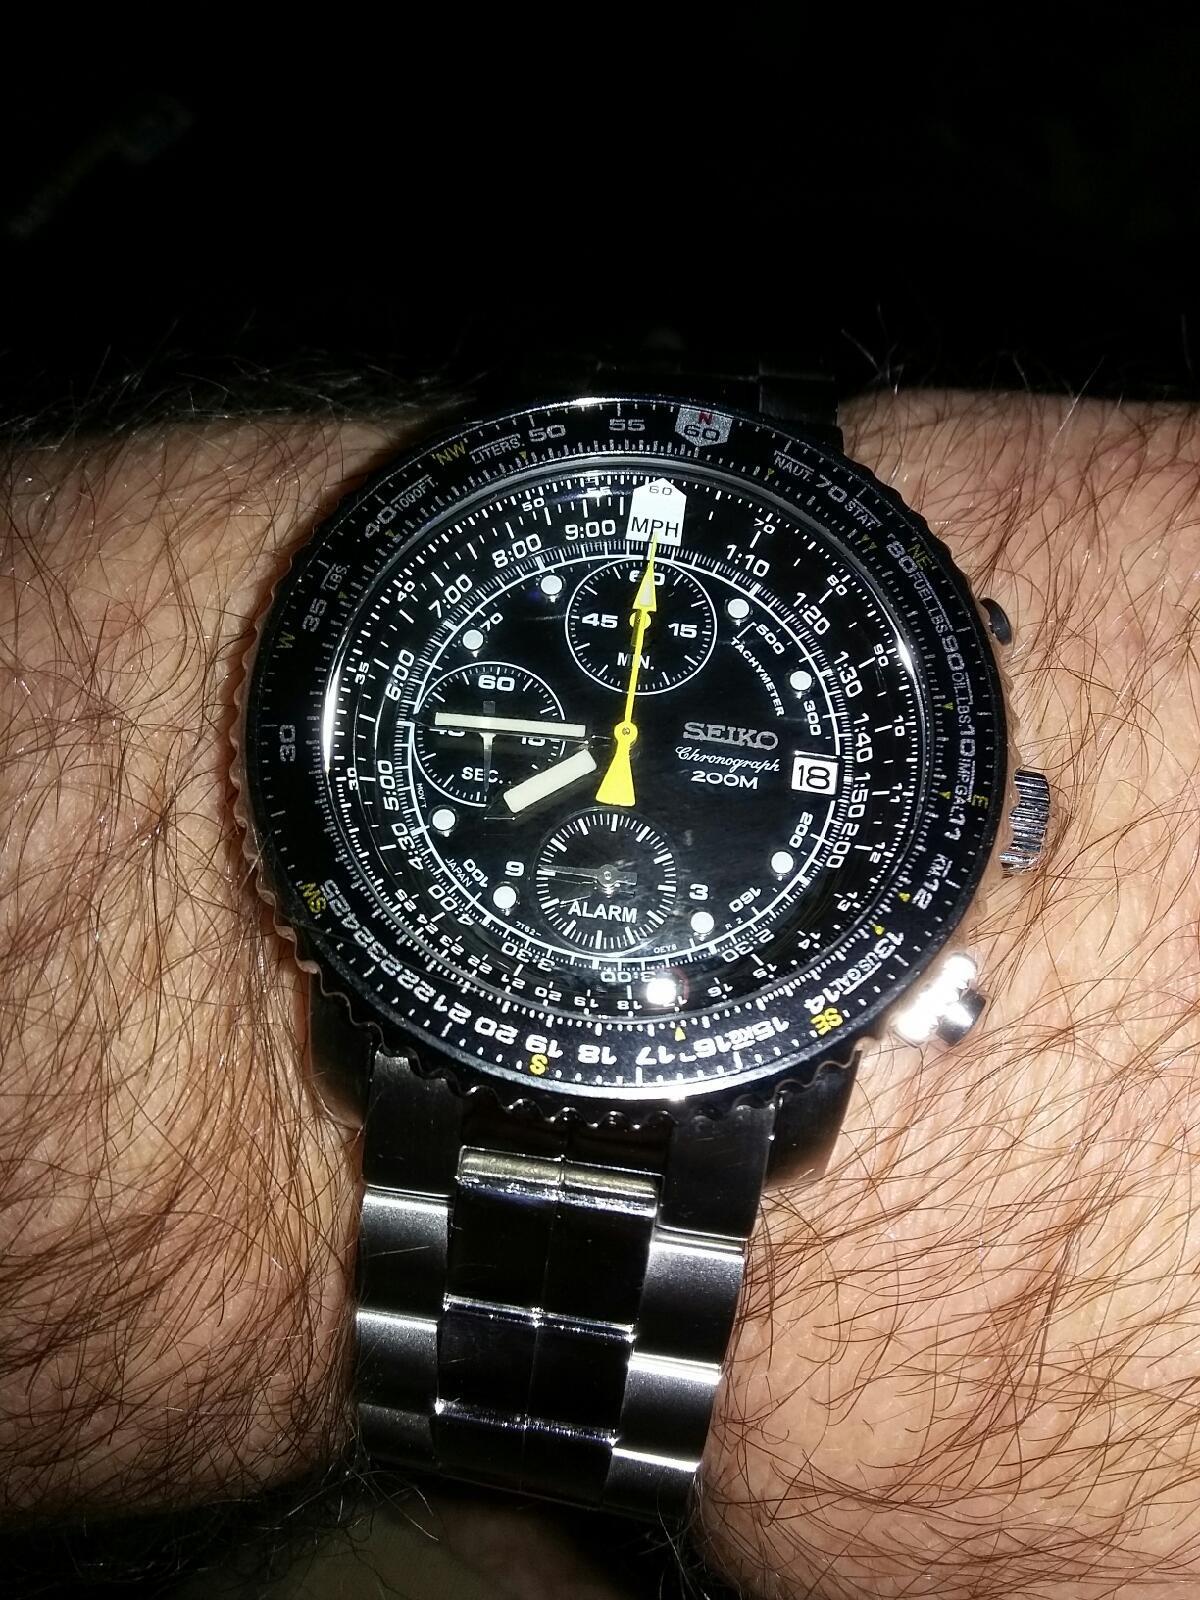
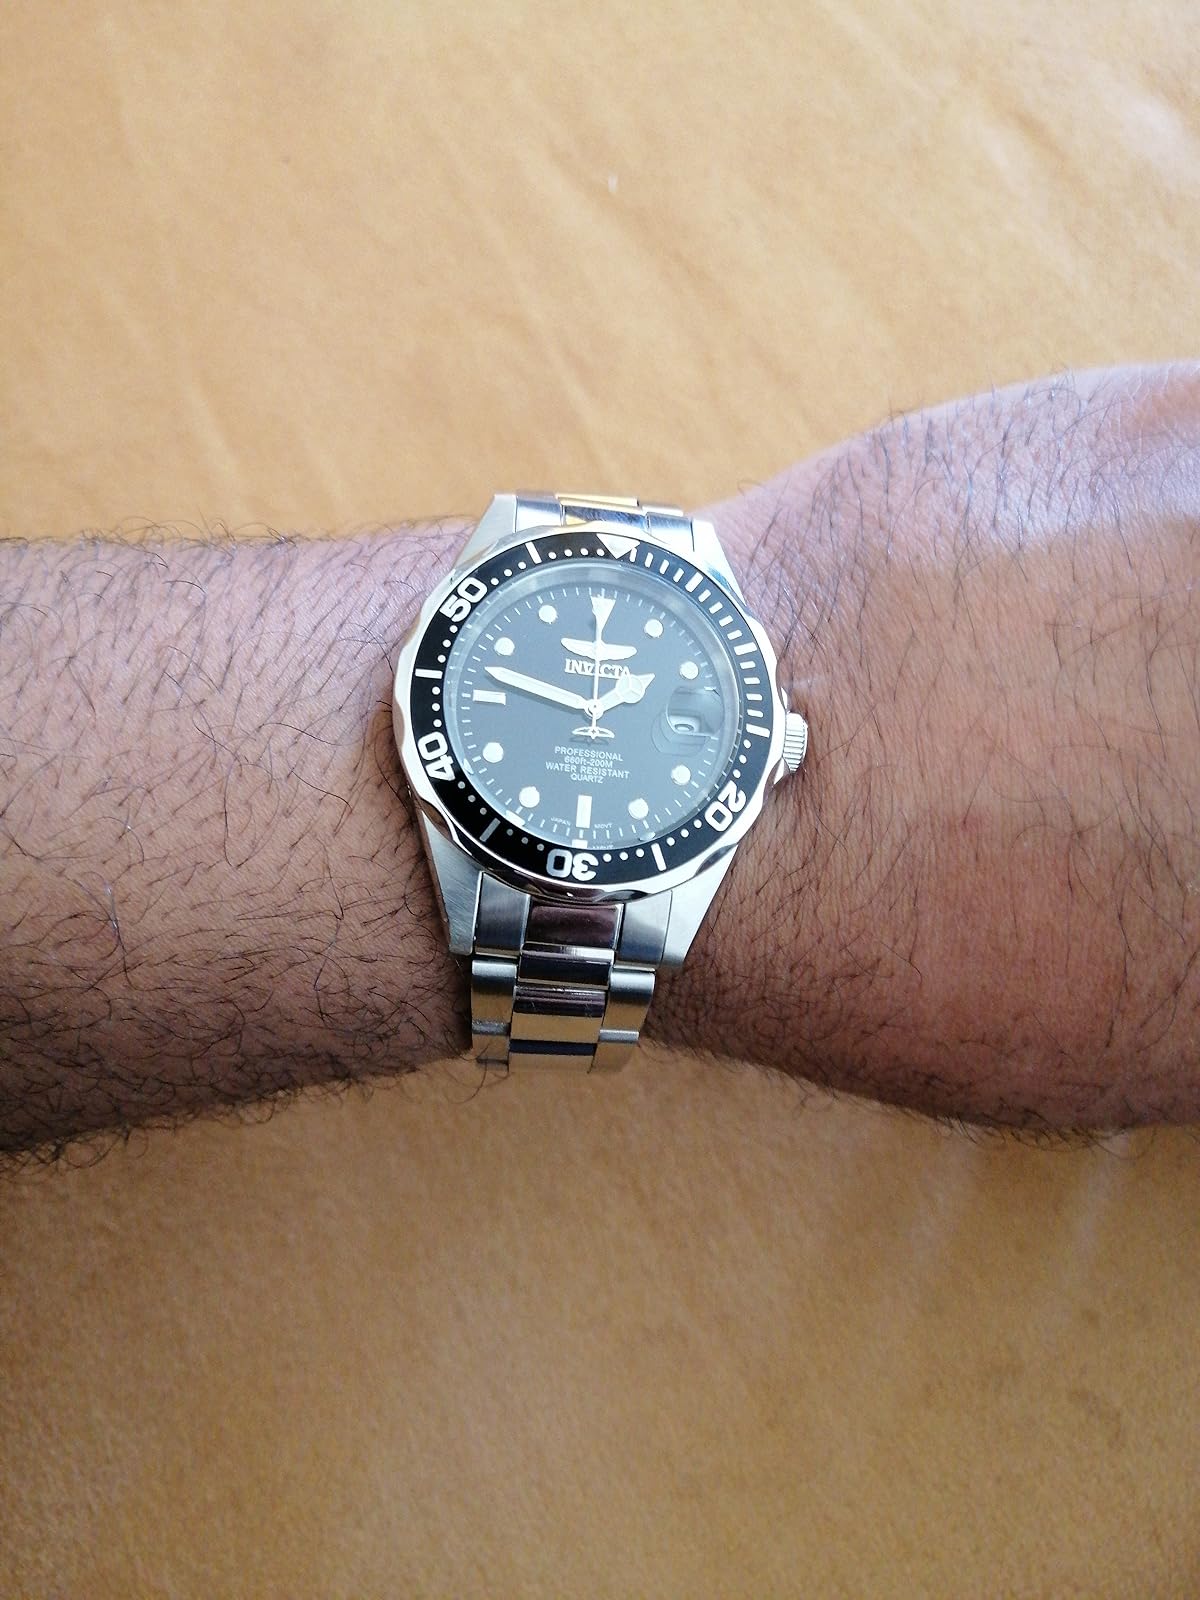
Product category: accessories_watch
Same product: no